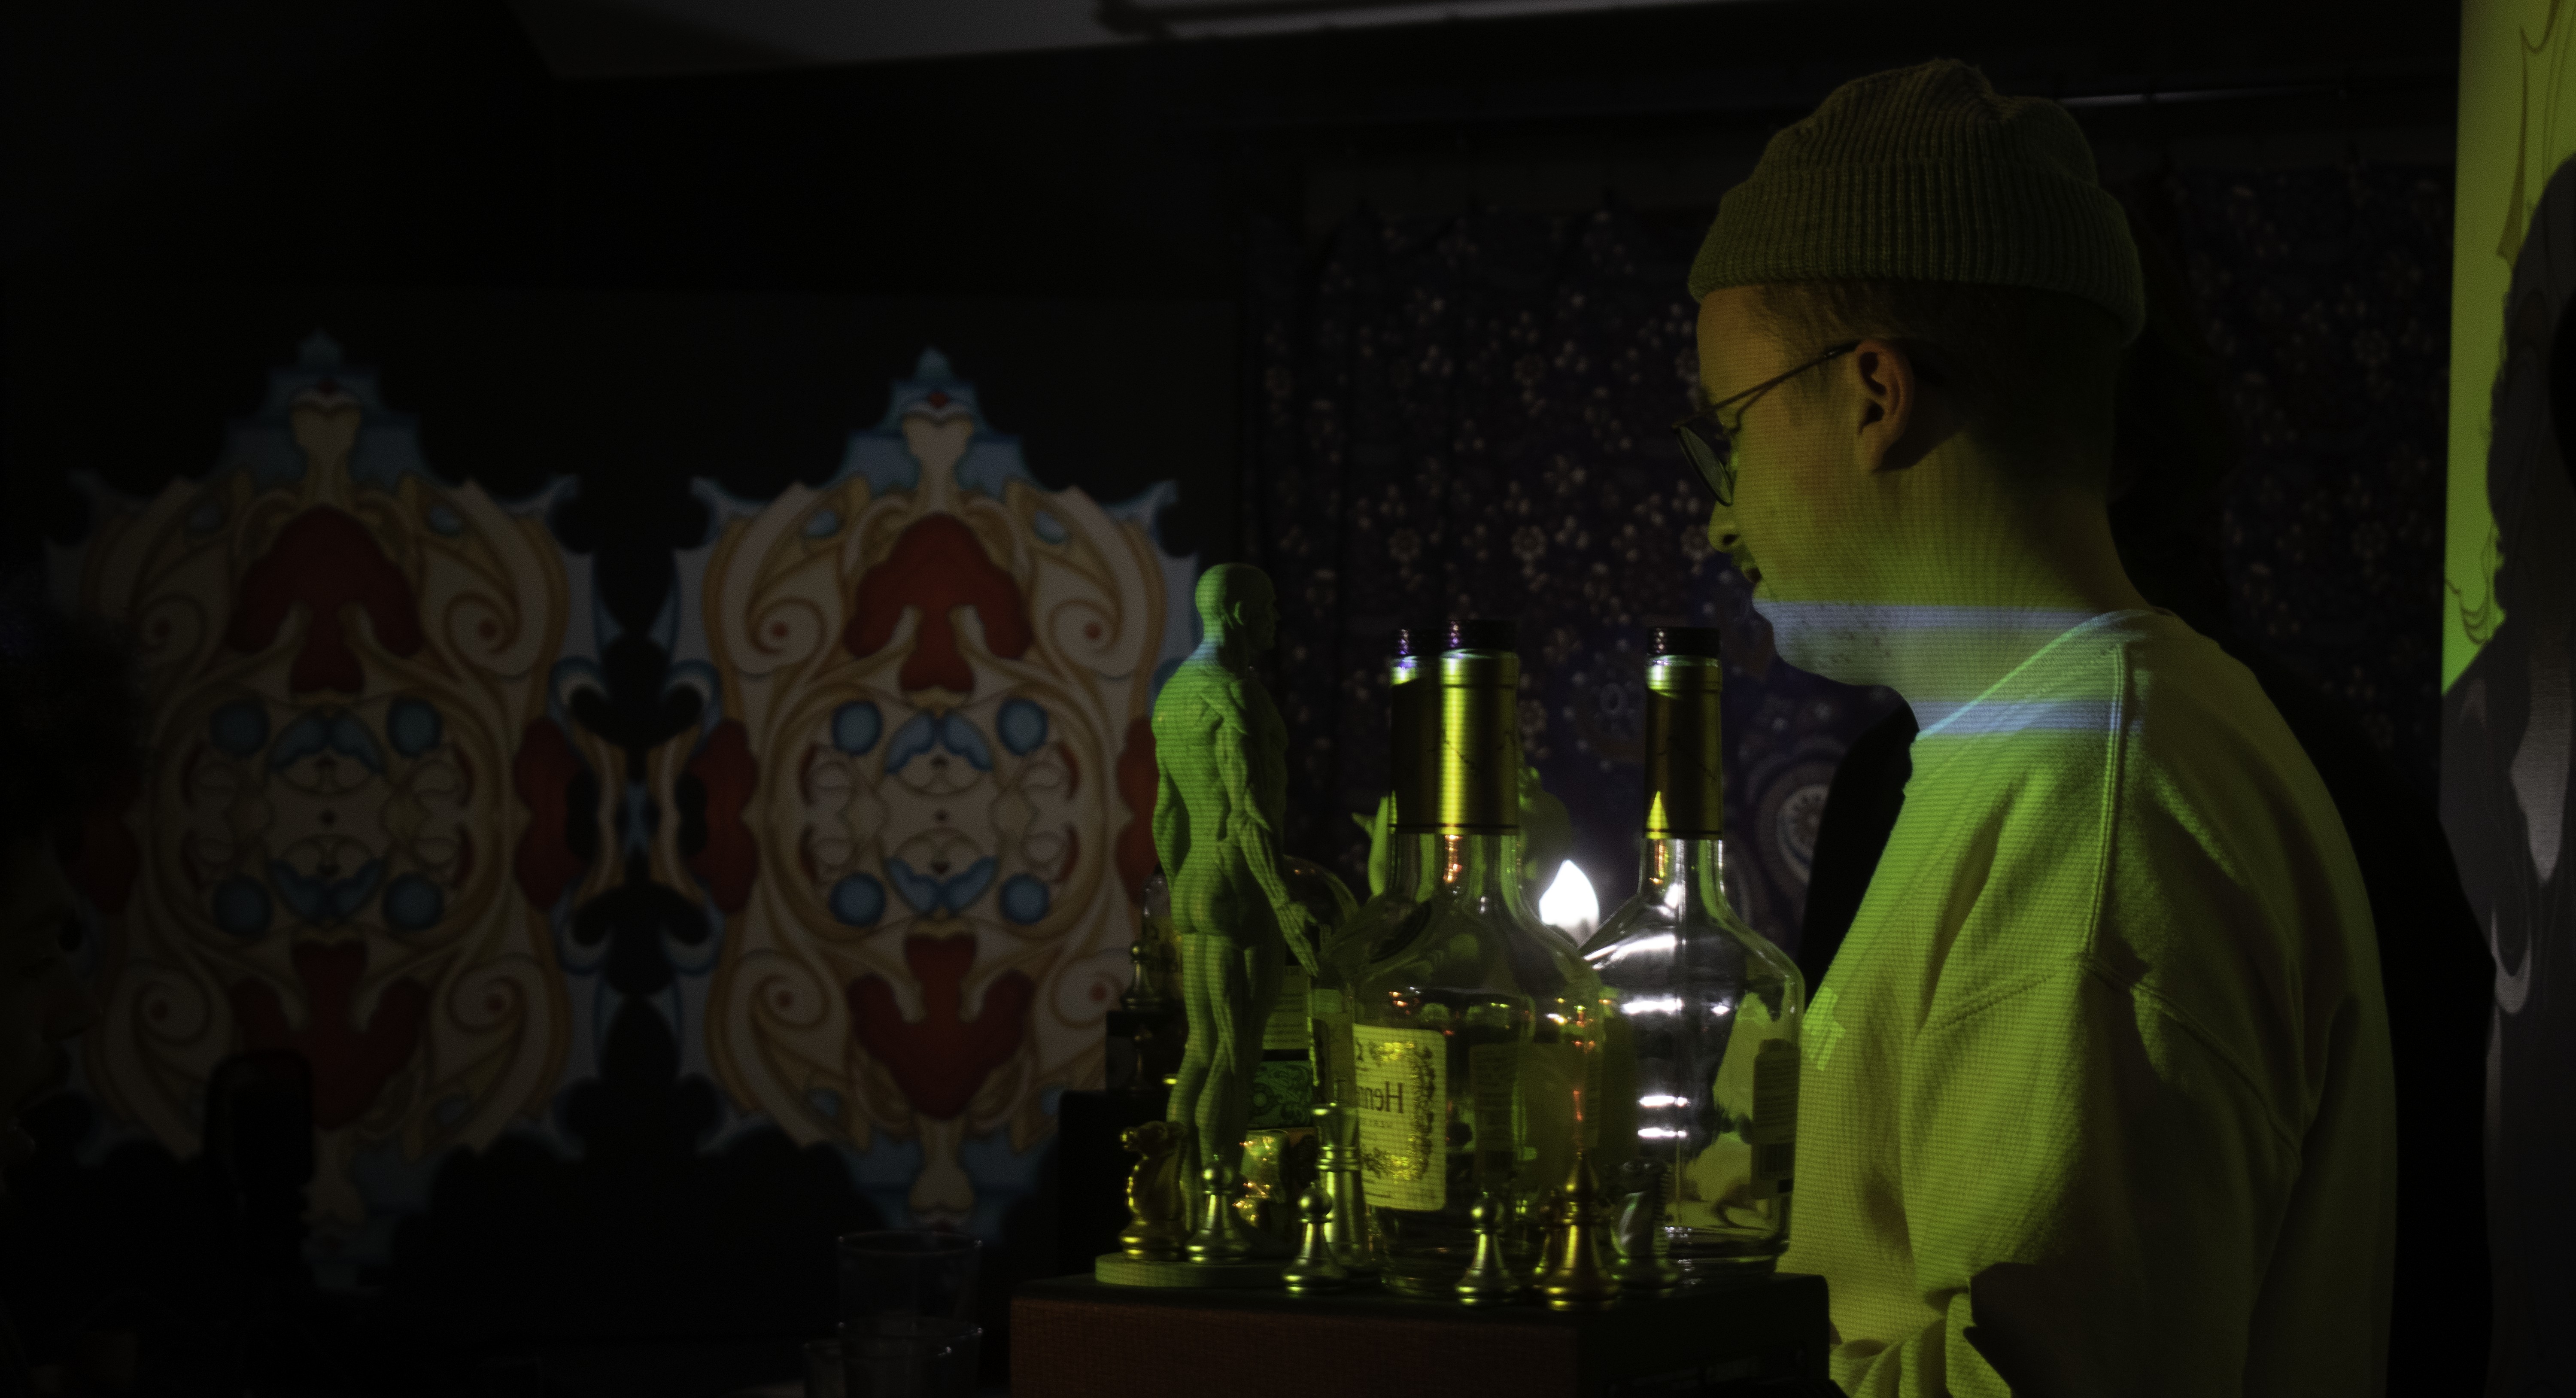
Brecht, Corbeel, illustration, art, work, photography, outside, inside, light, composition, national, nature, color, colour, design, popular, tree, france, belgium, germany, italy, brussels, Brecht Corbeel, decoration, props, concept art, photobashing, reference, blog, people, panda, black, green, darkness, lighting, snapshot, fun, night, temple, visual arts, organism, adaptation, room, screenshot, world, midnight, space